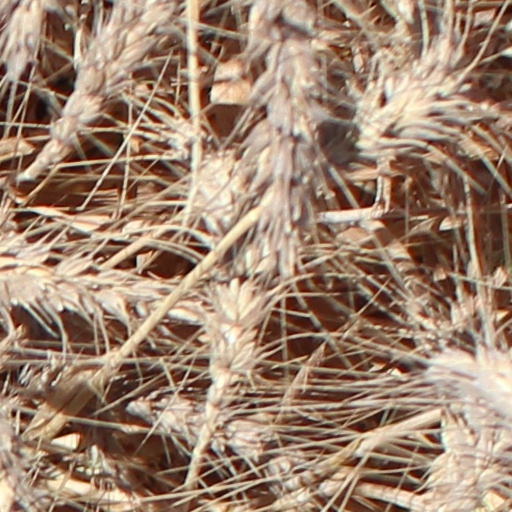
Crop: wheat